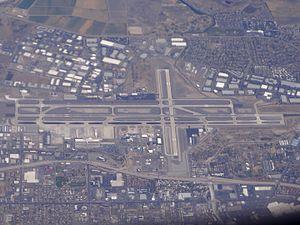
L'aéroport international de Reno-Tahoe, également simplement connu en tant qu'aéroport de Reno, est un aéroport américain situé à Reno, au Nevada. Se trouvant à six kilomètres au sud-est du centre-ville, il s'agit du deuxième aéroport commercial le plus fréquenté de l'État après l'aéroport international McCarran de Las Vegas, avec 4 450 673 passagers qui en font usage en 2019.